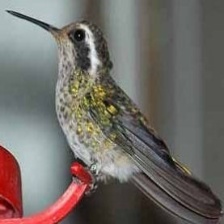
Species: WHITE EARED HUMMINGBIRD
Scientific name: BASILINNA LEUCOTIS
ImageNet parent category: hummingbird